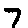
Label: 7